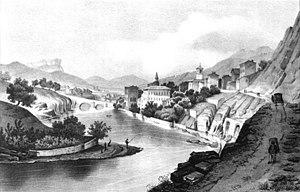
Saillans
Saillans est une commune française située dans le département de la Drôme, en région Auvergne-Rhône-Alpes.